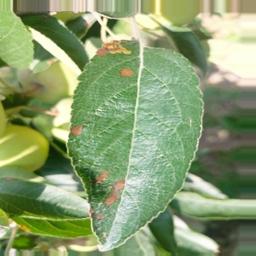
Label: Alternaria